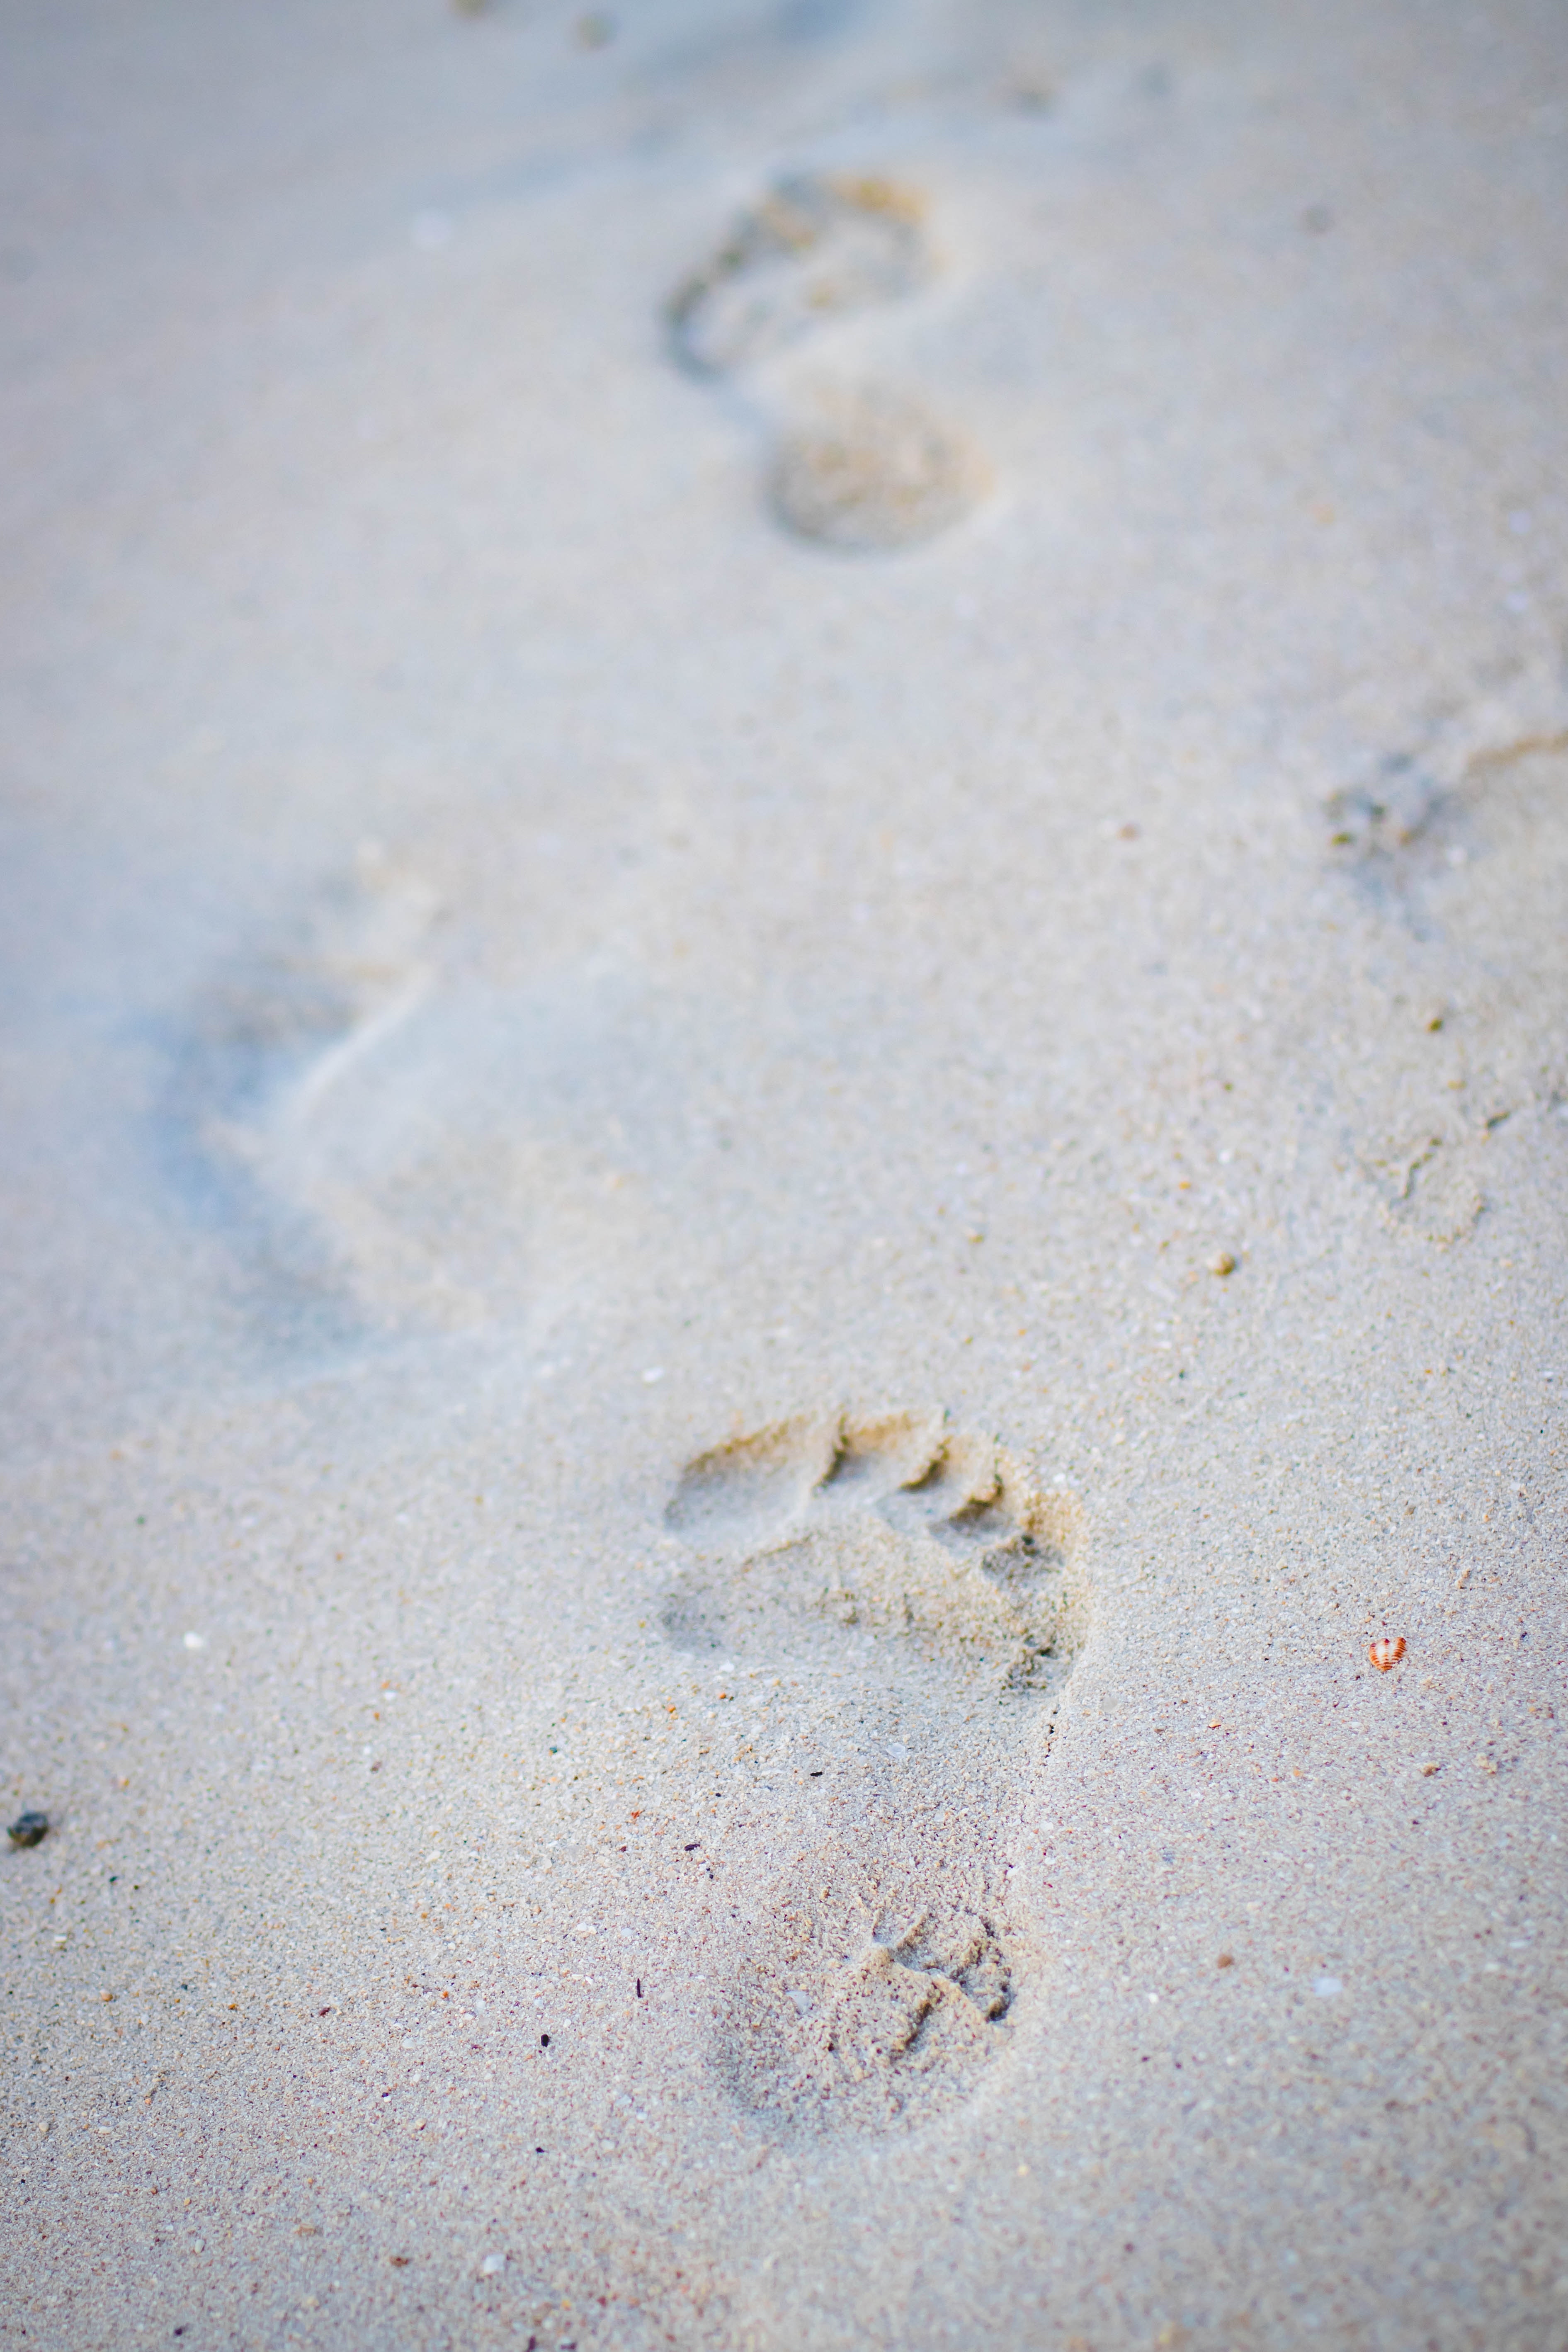
sand, soil, paw, rock, footprint